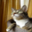
Label: cat